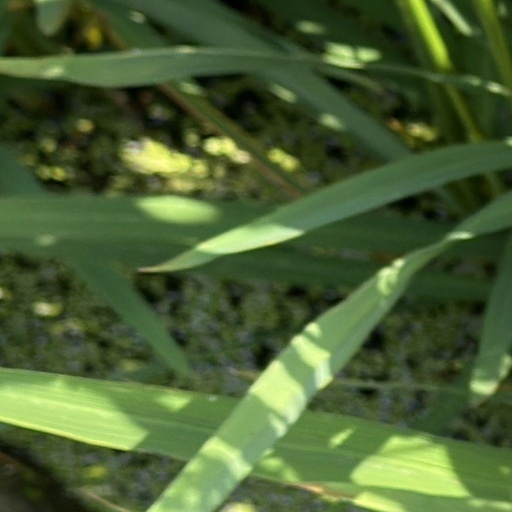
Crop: rice